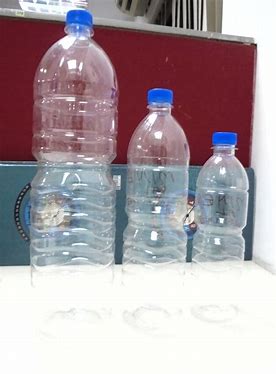
Label: plastic